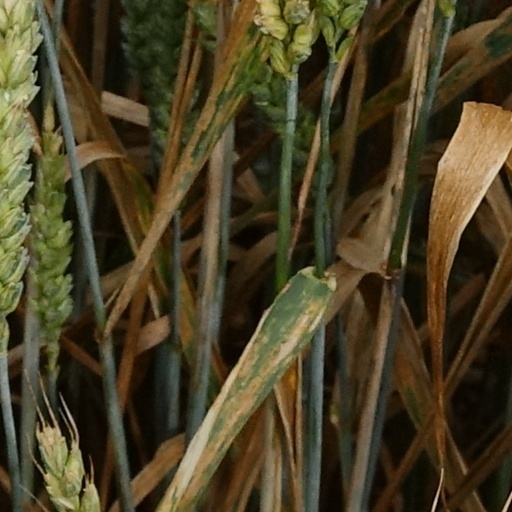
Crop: wheat